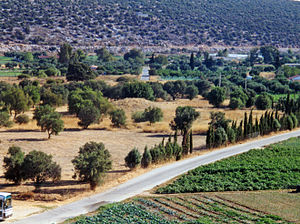
Marathon
Gravhøjen ved Marathon.
Marathon, eller Maraton, er en lille by i Grækenland, mest kendt for slaget ved Marathon i 490 f.Kr., hvor en athensk hær slog de persiske tropper, der blev landsat her.